The Book of Animal Ignorance

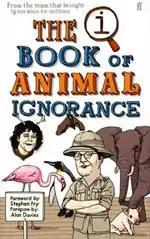
The UK cover.

The Book of Animal Ignorance is the second title in a series of books based on the intellectual British panel game "QI", written by series-creator John Lloyd and head-researcher John Mitchinson. It is a trivia book, consisting largely of little-known facts about various animals, alongside factual corrections to "other" pieces of supposedly "well-known" trivia that, although widely believed, are not always accurate. It is a sequel to "The Book of General Ignorance".